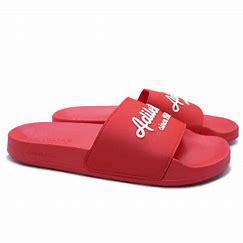
Brand: Adidas
Model: Adilette Shower